Renault Fluence

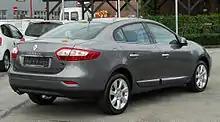
Pre-facelift rear view (European model)

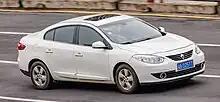
Pre-facelift front view (South Korea built model)

Revealed in August 2009, the Fluence is based on the Renault/Nissan C platform, but it is sized between the compact family saloon C segment, and the upper medium segment.